Bellamy Mansion

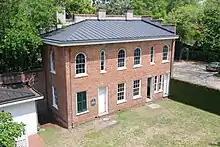
The renovated slave quarters

The now restored slave quarters on the property are one of the best examples of urban quarters in the state, and one of very few open to the public. Seven enslaved female African Americans lived in this building including Sarah, the housekeeper and cook, Mary Ann and Joan, nurses, Rosella, a nurse and laundress, and three children. Two enslaved men that lived on the Bellamy property included Guy, the butler and coachman, and Tony, a laborer and handyman. More than likely, they resided in small rooms above the carriage house. The architecture of the slave quarters is very distinct, and done very purposefully. The attractive brick walls and shutters were a sign of social superiority for the Bellamy family. Because these were urban quarters, they could easily be seen by the public from street level. Having a visibly pleasing slave quarter gave the impression of high social status for the family. There are no windows on the rear of the slave quarters, meaning enslaved workers could only look out and view the main house, which they were close to. High walls, sometimes more than a foot thick, surrounded the entire property, forming a compound where workers spent their day. The smallness of the yards and gardens at the center of the lots seem to magnify the commanding size of the walls and emphasize the calculated isolation of the quarters. The relentless masonry was broken only by the stark escarpment created by the rear of the adjacent buildings- the backs of kitchens, stables, or neighboring slave quarters. Standing in the middle of the plot, the enslaved worker could see only a maze of brick and stone. Thus, the physical design of the complex directed enslaved workers to center their activity upon the owner and the owner's house. Symbolically, the pitch of the roof of the slave quarters was highest at the outside edge and then slanted sharply toward the yard; an expression of the human relationship involved. The whole design was concentric, drawing the life of the slaves inward. After the Civil War, this building became servants' quarters.